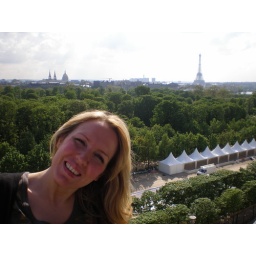
From hotel balcony - Eiffel tower in distance